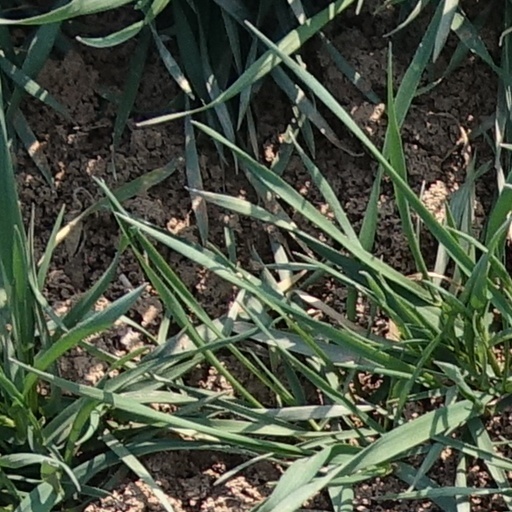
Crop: wheat